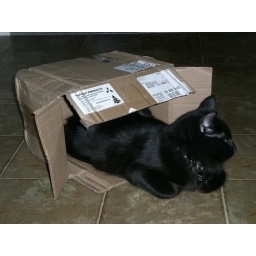
cat butt in a box